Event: Nepal Earthquake
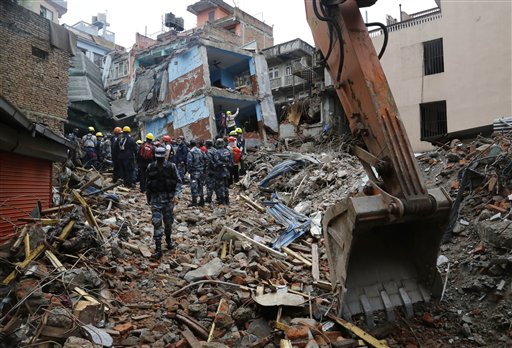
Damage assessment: damage